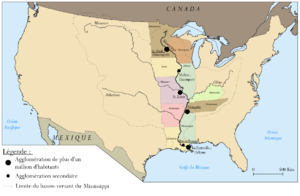
La Vie sur le Mississippi est un récit de voyage semi-autobiographique de Mark Twain publié en 1883, présentant un condensé de son univers personnel et artistique par sa façon turbulente et humoristique d'appréhender et de rendre la réalité, par son penchant pour une structure débridée et sa conviction que rien ne remplace l'expérience dans l'échafaudage d'un livre. En effet, le récit prend pour sujet le grand Mississippi, dont les flots ont traversé les jeunes années de l'auteur, qui avait appris, en tant qu'apprenti puis pilote de steamer, à en connaître tous les courants avec lesquels il réussit à s'identifier comme s'il en était la divinité tutélaire.
Le Mississippi est un fleuve situé en Amérique du Nord traversant la partie centrale des États-Unis. Il coule du nord du Minnesota au golfe du Mexique et son cours a une orientation méridienne. Le Mississippi a une longueur de 3 780 km : seul l'un de ses affluents, le Missouri, est plus long en Amérique du Nord. La longueur cumulée de ces deux cours d'eau, qui dépasse les 6 800 km, et la superficie du bassin versant font du Mississippi l'un des fleuves les plus importants du monde et du Missouri-Mississippi l'un des bassins fluviaux les plus grands du monde. Pendant l'époque précolombienne, le Mississippi constitue déjà une voie de navigation dont le cours supérieur est appelé par les Ojibwés misi-ziibi, qui signifie « grand fleuve », repris en 1666 en français sous la forme Messipi. Supervisé par la Mississippi Valley Division et une commission fédérale créée en 1879, le fleuve reste encore aujourd'hui un élément fondamental de l'économie et de la culture américaine.
Le bassin hydrographique du Mississippi est le plus grand d'Amérique du Nord et le troisième du monde, derrière celui de l'Amazone et du Congo. Sa superficie totale est de 3 238 000 km², soit un tiers du territoire américain et plus de six fois celui de la France métropolitaine. Le bassin-versant du Mississippi englobe complètement 31 États américains et deux provinces canadiennes. Il est divisé en six sous-bassins, qui correspondent aux cours inférieur et supérieur, ainsi qu'aux affluents les plus longs : le Missouri, l'Arkansas, l'Ohio, etc. Enfin, la plaine inondable du système fluvial mesure environ 90,000 km². Plus de 72 millions de personnes vivent dans le bassin du Mississippi, soit un Américain sur quatre.